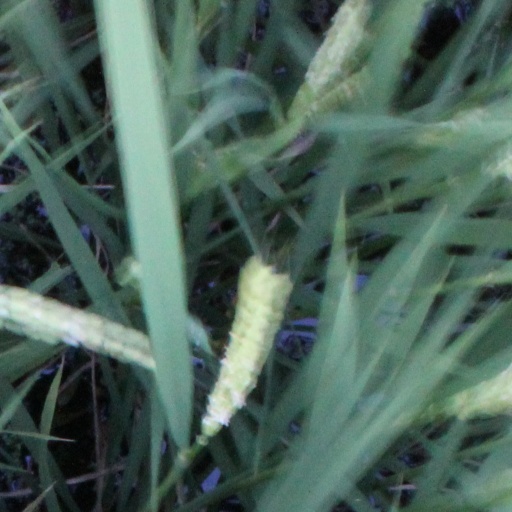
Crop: rice